Carl Eberwein

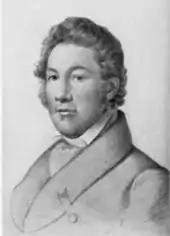
Carl Eberwein.

Franz Carl Adalbert Eberwein (10 November 1786 - 2 March 1868) was a German composer and violinist. He was born in Weimar, Holy Roman Empire and learned music under the consultation of his father. He was good friends with Johann Wolfgang von Goethe, and put music to many of his works, such as "Faust" and to "Proserpina". There is also at least one flute concerto, a "quatuor brillant" (string quartet with leading violin; opus 4, after 1805?) in A major, song cycles and cantatas (some but not all to words by Goethe; also a Trauercantate to words by Friedrich Wilhelm Riemer, Eberwein's opus 21 published in 1830.)